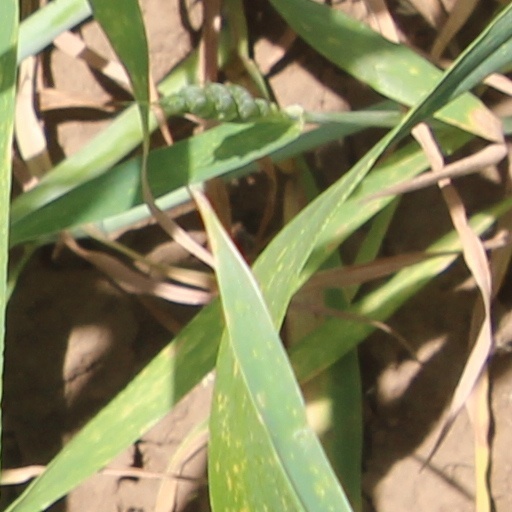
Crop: wheat